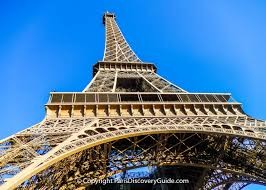
Landmark: Eiffel Tower